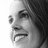
Emotion: happy